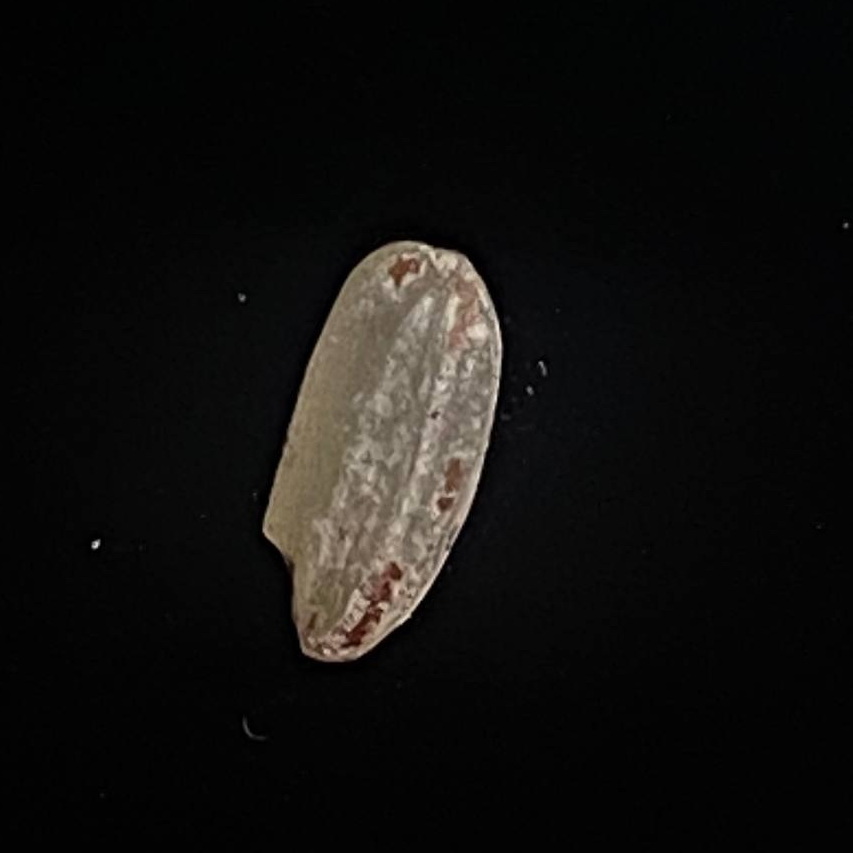
Rice variety: Amon